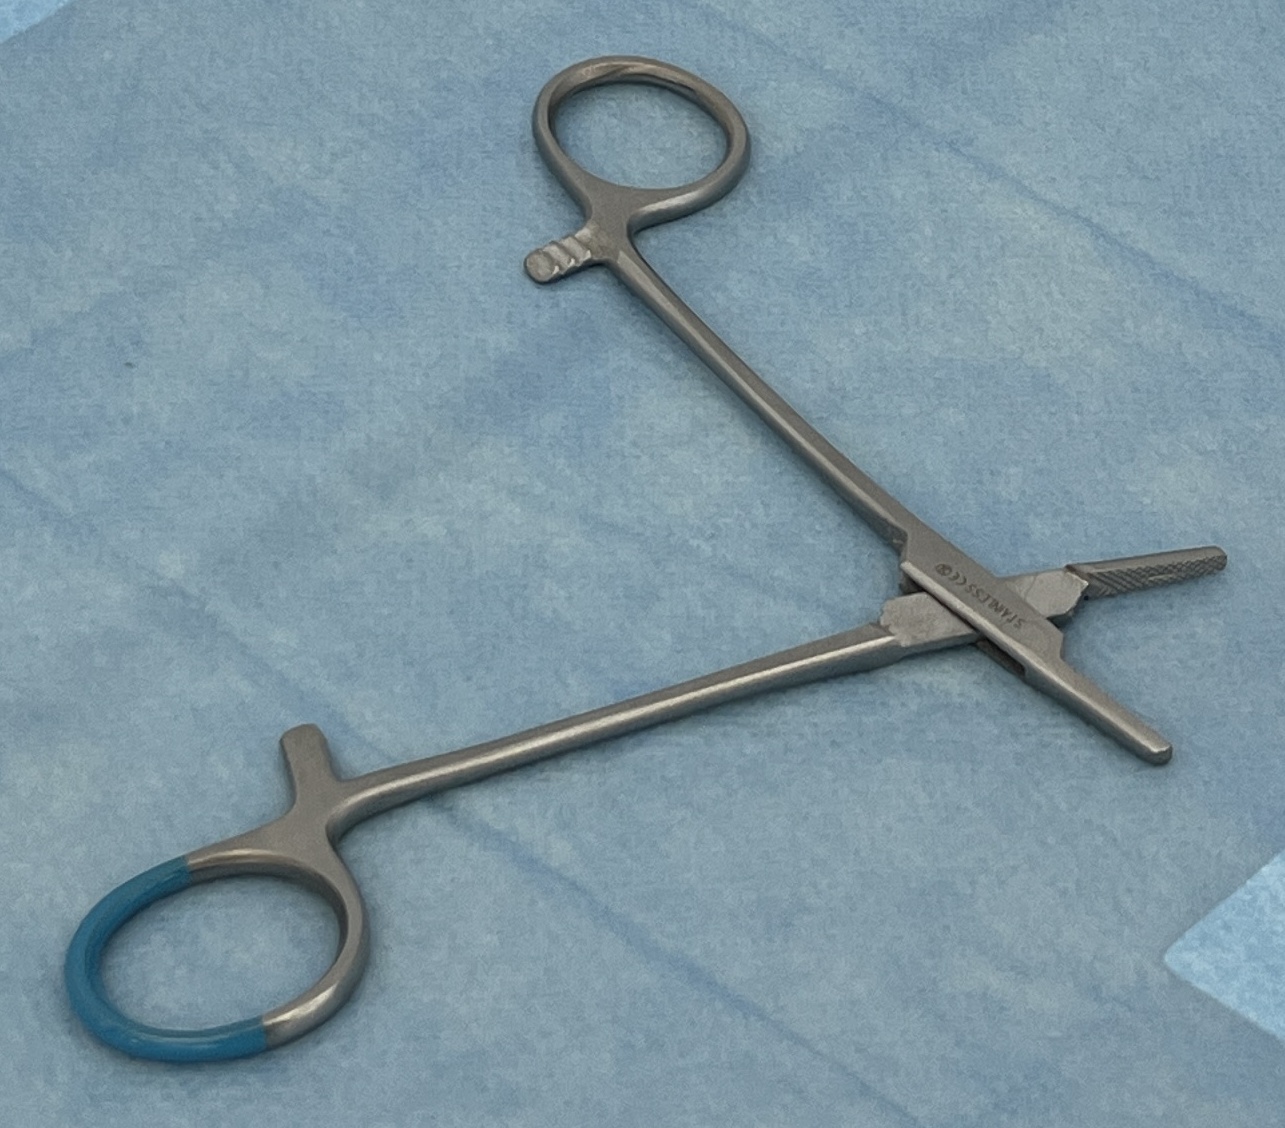
Hinged instrument state: open